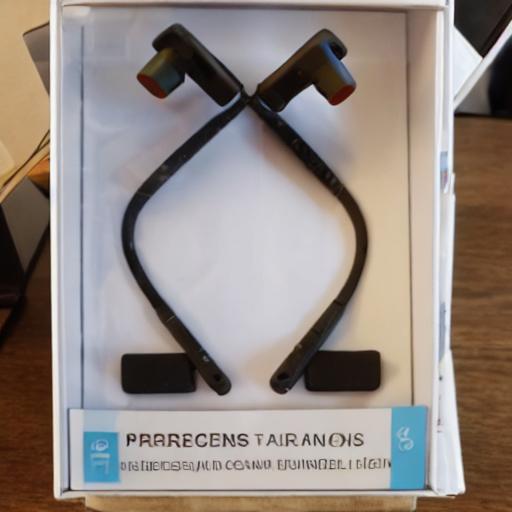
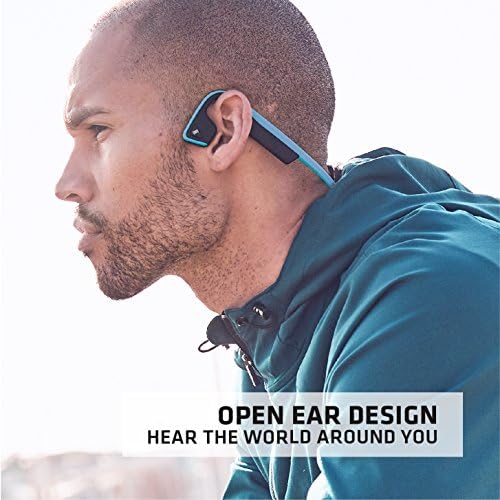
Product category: headphones
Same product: no